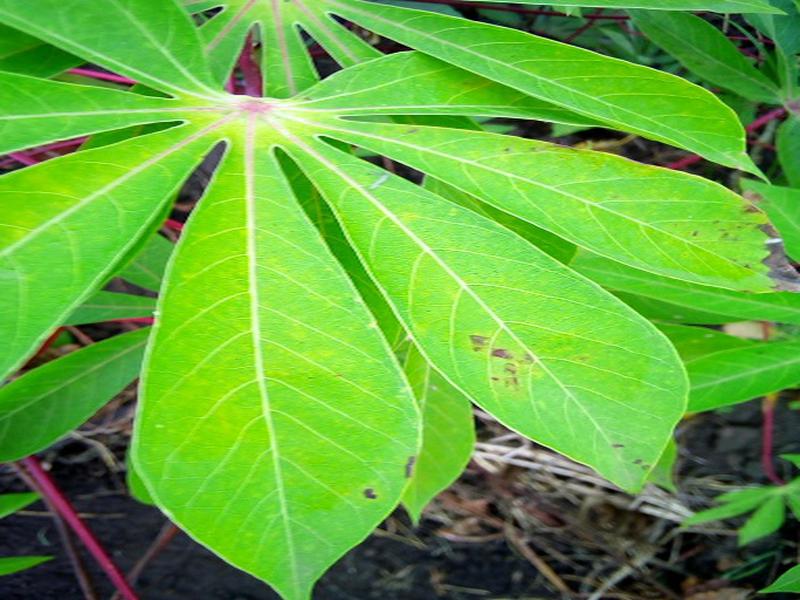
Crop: cassava
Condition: healthy